Heath (musician)

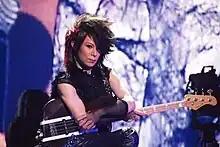
Heath at X Japan's concert at Madison Square Garden, 2014

Heath's first known band was the heavy metal group Paranoia, which he joined in 1986. Vocalist Nov, who later went on to join Aion, explained that when the band was looking for a new bassist, he randomly approached Heath at a live house and asked him to join, without knowing that he was actually a bass player. At the time, Heath had just formed a band called Vanguard with future Justy-Nasty vocalist Kenichi "Rod" Fujisaki, but they disbanded before playing a single show. Paranoia released the album "Come From Behind" in 1987, which includes the Heath-penned "Honest Promise", before splitting up the following year. In 1988, Heath formed Beet-Sweet with future Eins:Vier members Luna and Yoshitusgu. At his own suggestion, Heath was vocalist of the band. When they broke up after only six months, he formed Chaos Mode with future Eins:Vier vocalist Hirofumi, but left the group shortly thereafter.